Cardiff Council

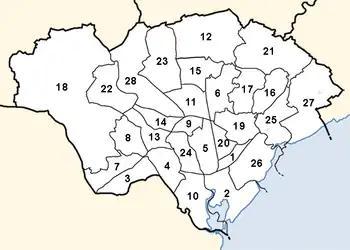
Numbered map of electoral wards (alphabetical order) of Cardiff

Since the 2022 elections, the unitary authority area has been divided into 28 electoral wards. Many of these wards are coterminous with communities of the same name. The following table lists council wards, communities and associated geographical areas. Communities with a community council are indicated with an asterisk.